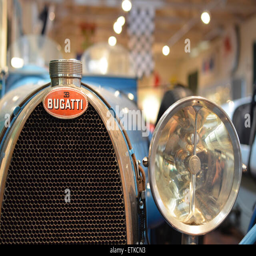
race car of the 1930 's front view showing logo and grill